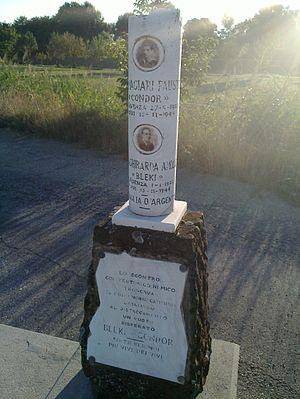
La résistance en Italie pendant la Seconde Guerre mondiale est un terme générique qui désigne les activités des groupes de résistance qui se sont opposés aux forces d'occupation allemandes et au régime fasciste italien de la République sociale italienne pendant les dernières années de la Seconde Guerre mondiale. Ce mouvement englobe l'ensemble des mouvements politiques et militaires composés d'Italiens de tout âge, sexe, opinion politique et classe sociale, après l'invasion du pays par les Alliés, l'armistice entre l'Italie et les forces armées alliées, et l'occupation militaire allemande de l'Italie du Nord. Le conflit auquel ils ont pris part s'appelle la Guerre de libération d'Italie, lorsqu'ils ont pris part à la campagne d'Italie contre l'Axe, ou la Guerre civile italienne, lorsqu'ils se réfèrent spécifiquement au conflit contre les fascistes. La République italienne se revendique comme étant issue de la lutte de la résistance.